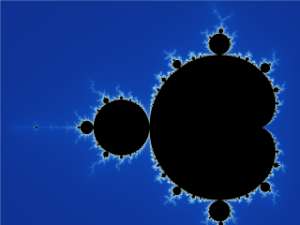
Mandelbrotmængden / Billedgalleri
Zoom i mandelbrotmængden, hvor det kan ses at man kan finde mandelbrotmængden selv i mandelbrotmængden.
Mandelbrotmængden er en berømt fraktal opkaldt efter den franske matematiker Benoît B. Mandelbrot.